Eugène Richard

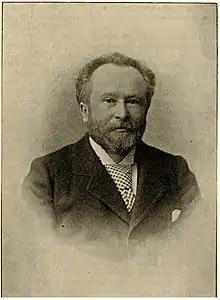
undated photo of Richard, from the collections of the Bibliothèque de Genève

Marc-Eugène Richard (9 May 1843 – 30 April 1925) was a Swiss politician and President of the Swiss Council of States (1913/1914).